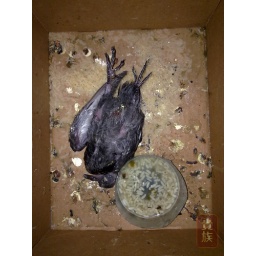
This bird was forced to live in a tiny box with no HOLES. Cause of death: Suffocation